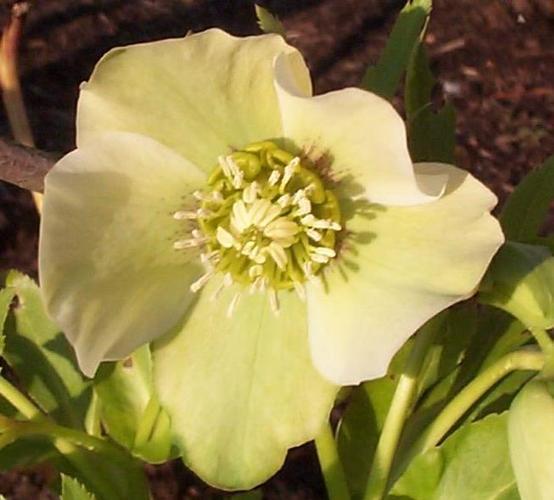
Label: lenten rose